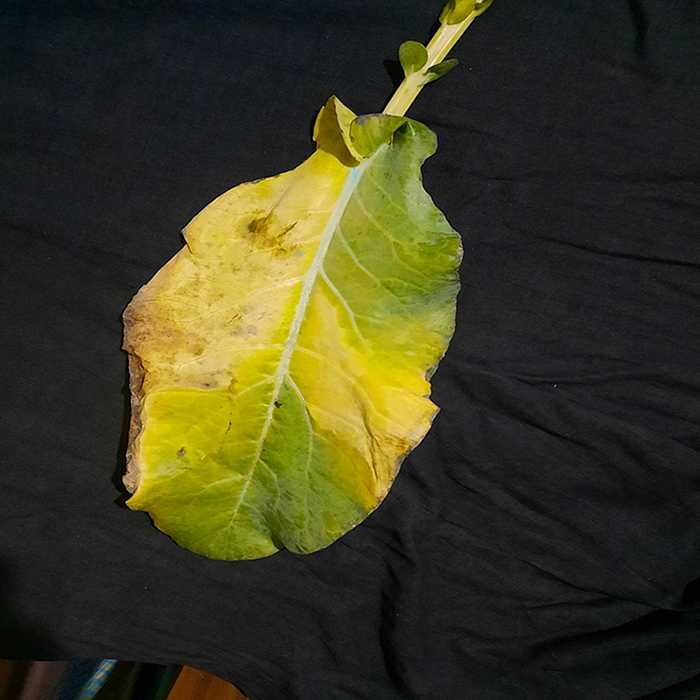
Plant: Cauliflower
Label: Black Rot